Siegen

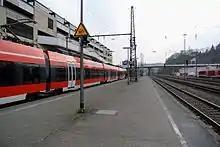
Tracks and Rhein-Sieg railway (Sieg line)

In the Apollo-Theater (a downtown former 1930s cinema that underwent remodelling and opened in mid-2007), Siegen has one of the current decade's most important newly built theatres. A controlling interest in this venture is held by TheaterSiegen intendant Magnus Reitschuster.